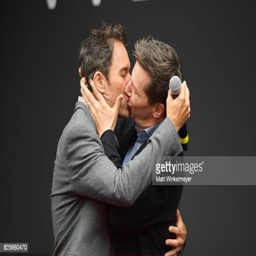
actor and kiss during the ribbon cutting ceremony